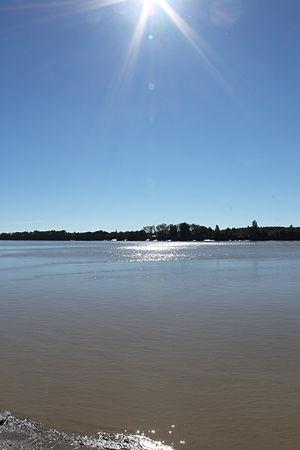
Vue de l'Isle depuis un carrelet (Saint-Pardon est sur l'autre rive)
Saint-Michel-de-Fronsac est une commune du Sud-Ouest de la France, située dans le département de la Gironde.